Buckingham Palace

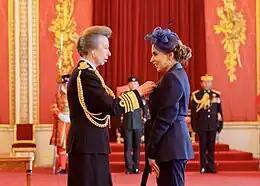
The Princess Royal conducting an Investiture in the Throne Room in 2023

Directly underneath the state apartments are the less grand semi-state apartments. Opening from the Marble Hall, these rooms are used for less formal entertaining, such as luncheon parties and private audiences. At the centre of this floor is the Bow Room, through which thousands of guests pass annually to the monarch's garden parties. When paying a state visit to Britain, foreign heads of state are usually entertained by the monarch at Buckingham Palace. They are allocated an extensive suite of rooms known as the Belgian Suite, situated at the foot of the Minister's Staircase, on the ground floor of the west-facing Garden Wing. Some of the rooms are named and decorated for particular visitors, such as the 1844 Room, decorated in that year for the state visit of Nicholas I of Russia, and the 1855 Room, in honour of the visit of Napoleon III of France. The former is a sitting room that also serves as an audience room and is often used for personal investitures. Narrow corridors link the rooms of the suite; one of them is given extra height and perspective by saucer domes designed by Nash in the style of Soane. A second corridor in the suite has Gothic-influenced cross-over vaulting. The suite was named after Leopold I of Belgium, uncle of Queen Victoria and Prince Albert. In 1936, the suite briefly became the private apartments of the palace when Edward VIII occupied them. The original early-19th-century interior designs, many of which still survive, included widespread use of brightly coloured scagliola and blue and pink lapis, on the advice of Charles Long. Edward VII oversaw a partial redecoration in a Belle Époque cream and gold colour scheme.